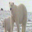
Label: bear